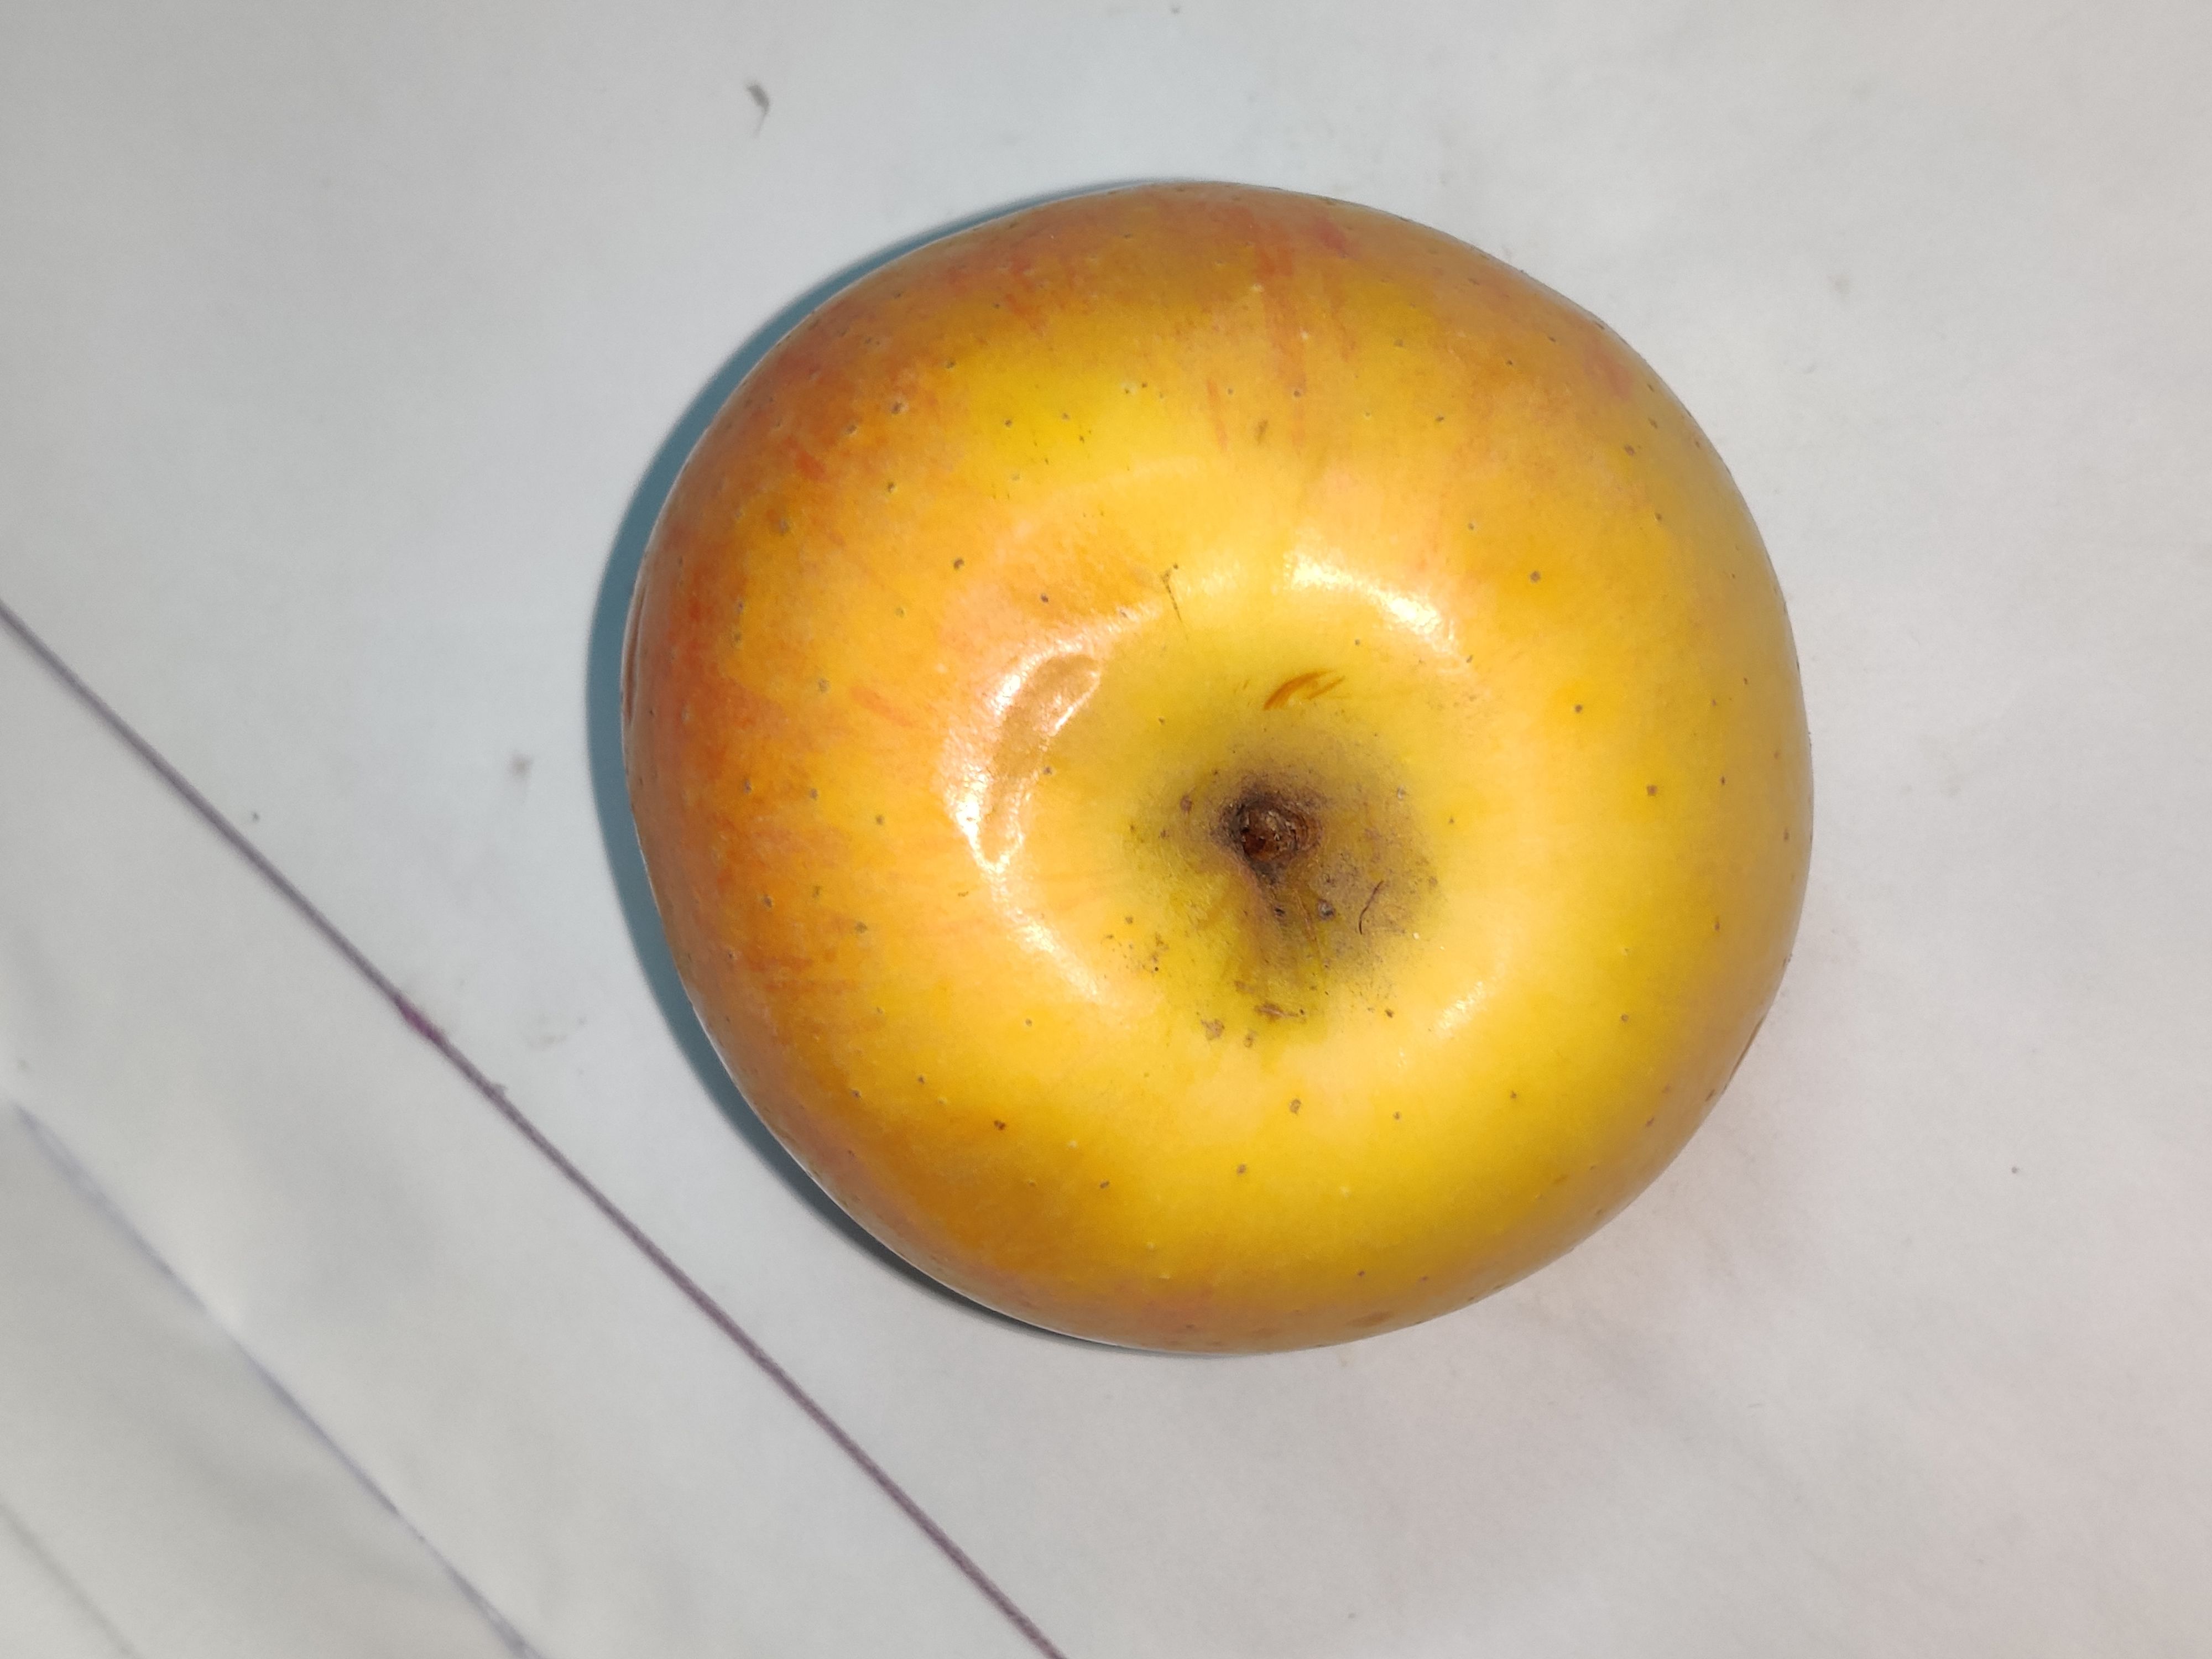
Fruit: apple
Grade: 2nd-grade